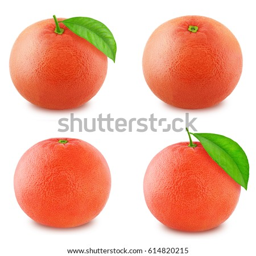
grapefruit set isolated on a white background